Marchand Ennery

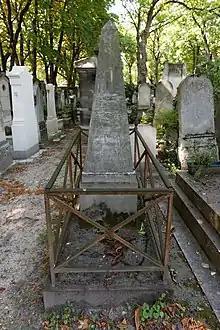
Ennery's grave at Père Lachaise Cemetery, (7th division)

Marchand Ennery was a French rabbi; brother of Jonas Ennery; born in Nancy 1792; died in Paris 21 August 1852; studied Talmud under Baruch Guggenheim and at the rabbinical school of Herz Scheuer, in Mainz. He went to Paris, became teacher in the family of a wealthy coreligionist, and in 1819 was appointed director of the new Jewish school at Nancy. At this time he published his Hebrew-French lexicon, the first of its kind to appear in France. In 1829 he became chief rabbi of Paris; in 1846 chief rabbi of the Central Consistory; in 1850 chevalier of the Legion of Honor. He was succeeded as chief rabbi by Salomon Ulmann.